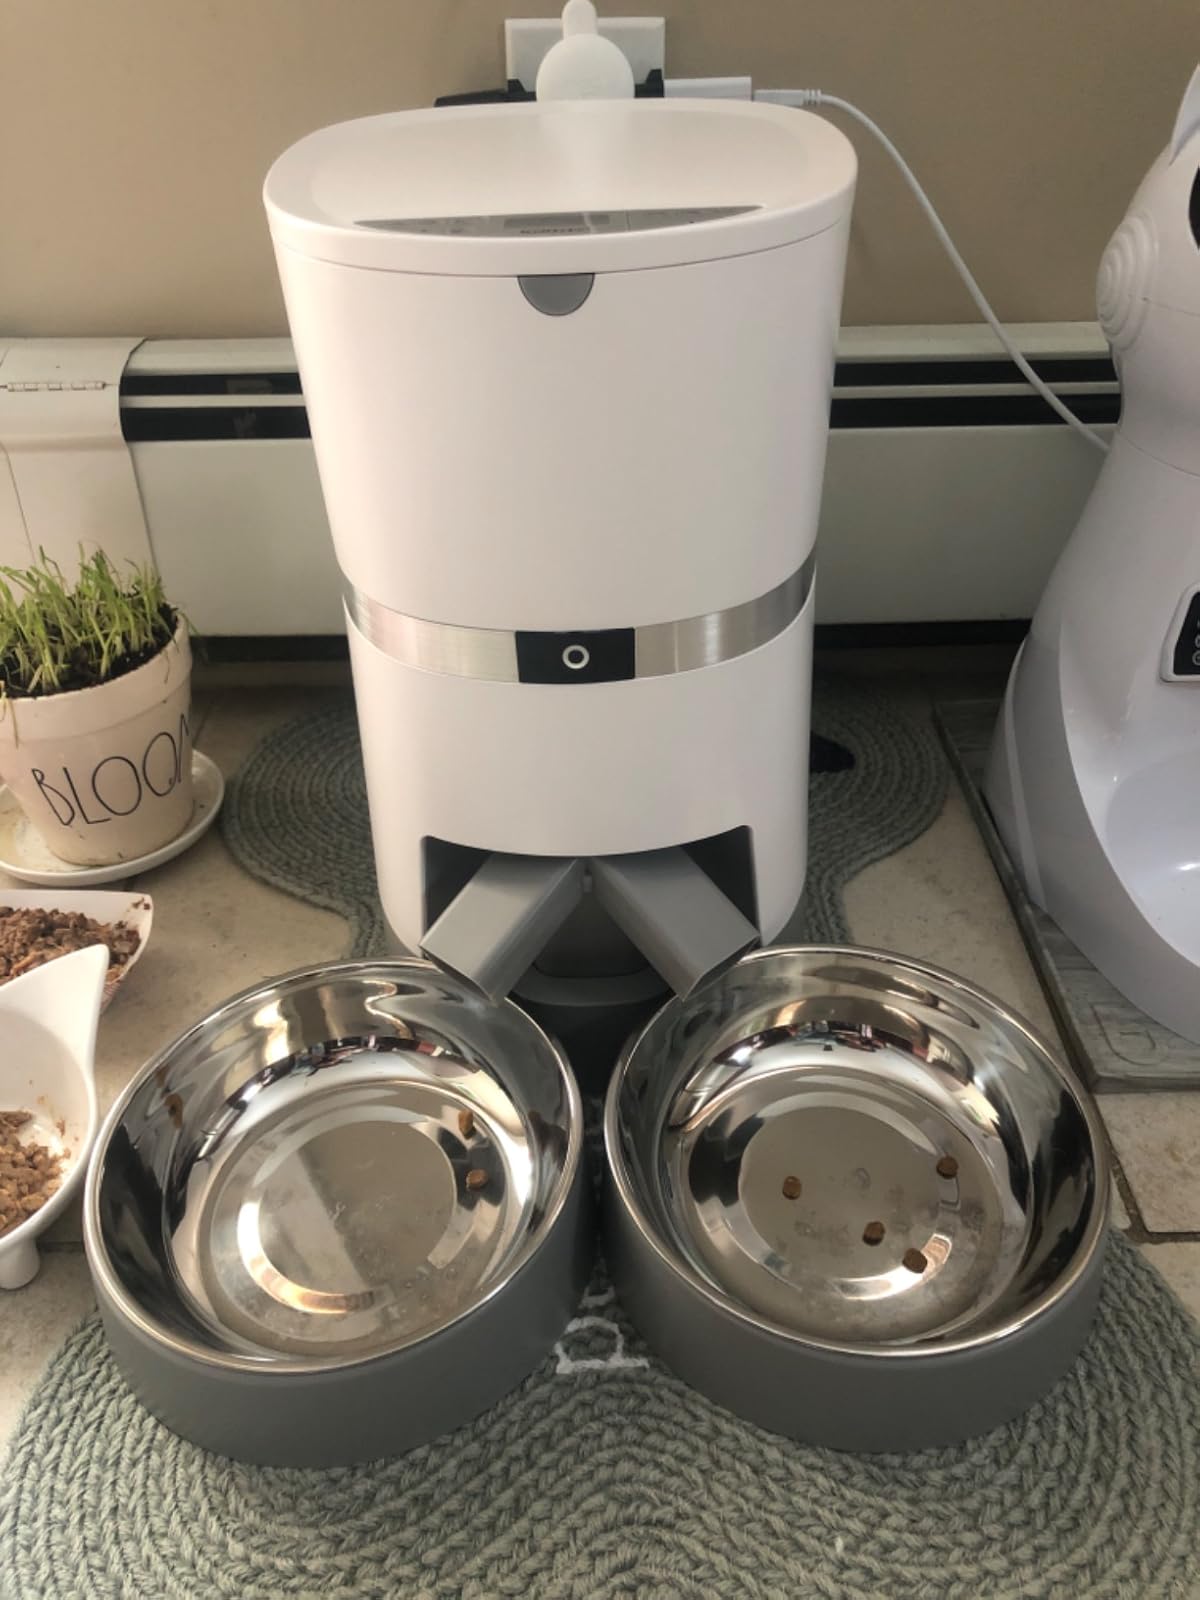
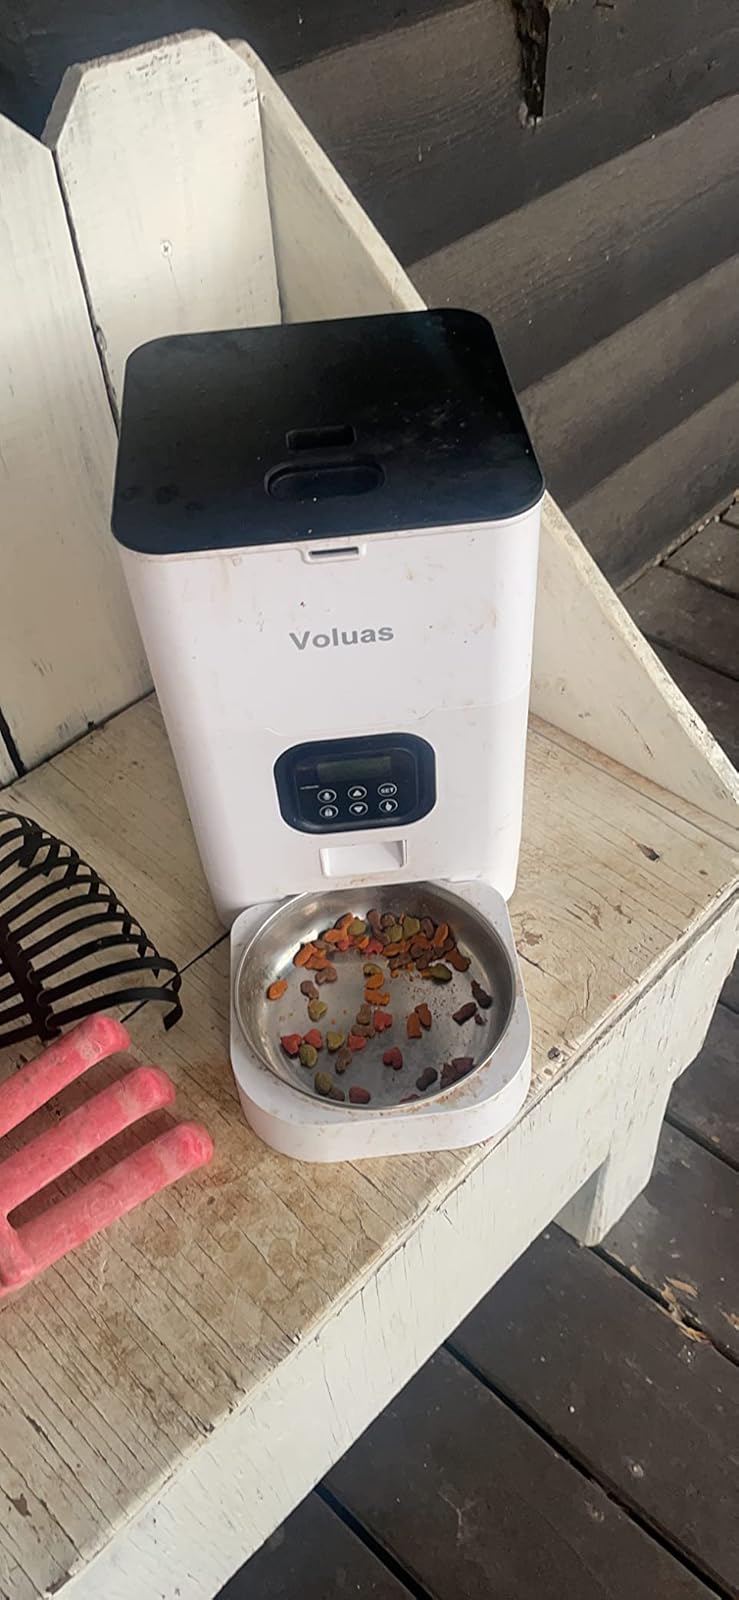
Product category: items_feeder
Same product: no